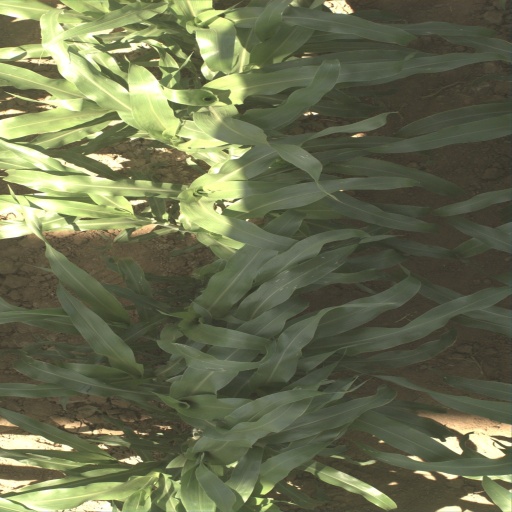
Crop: sorghum